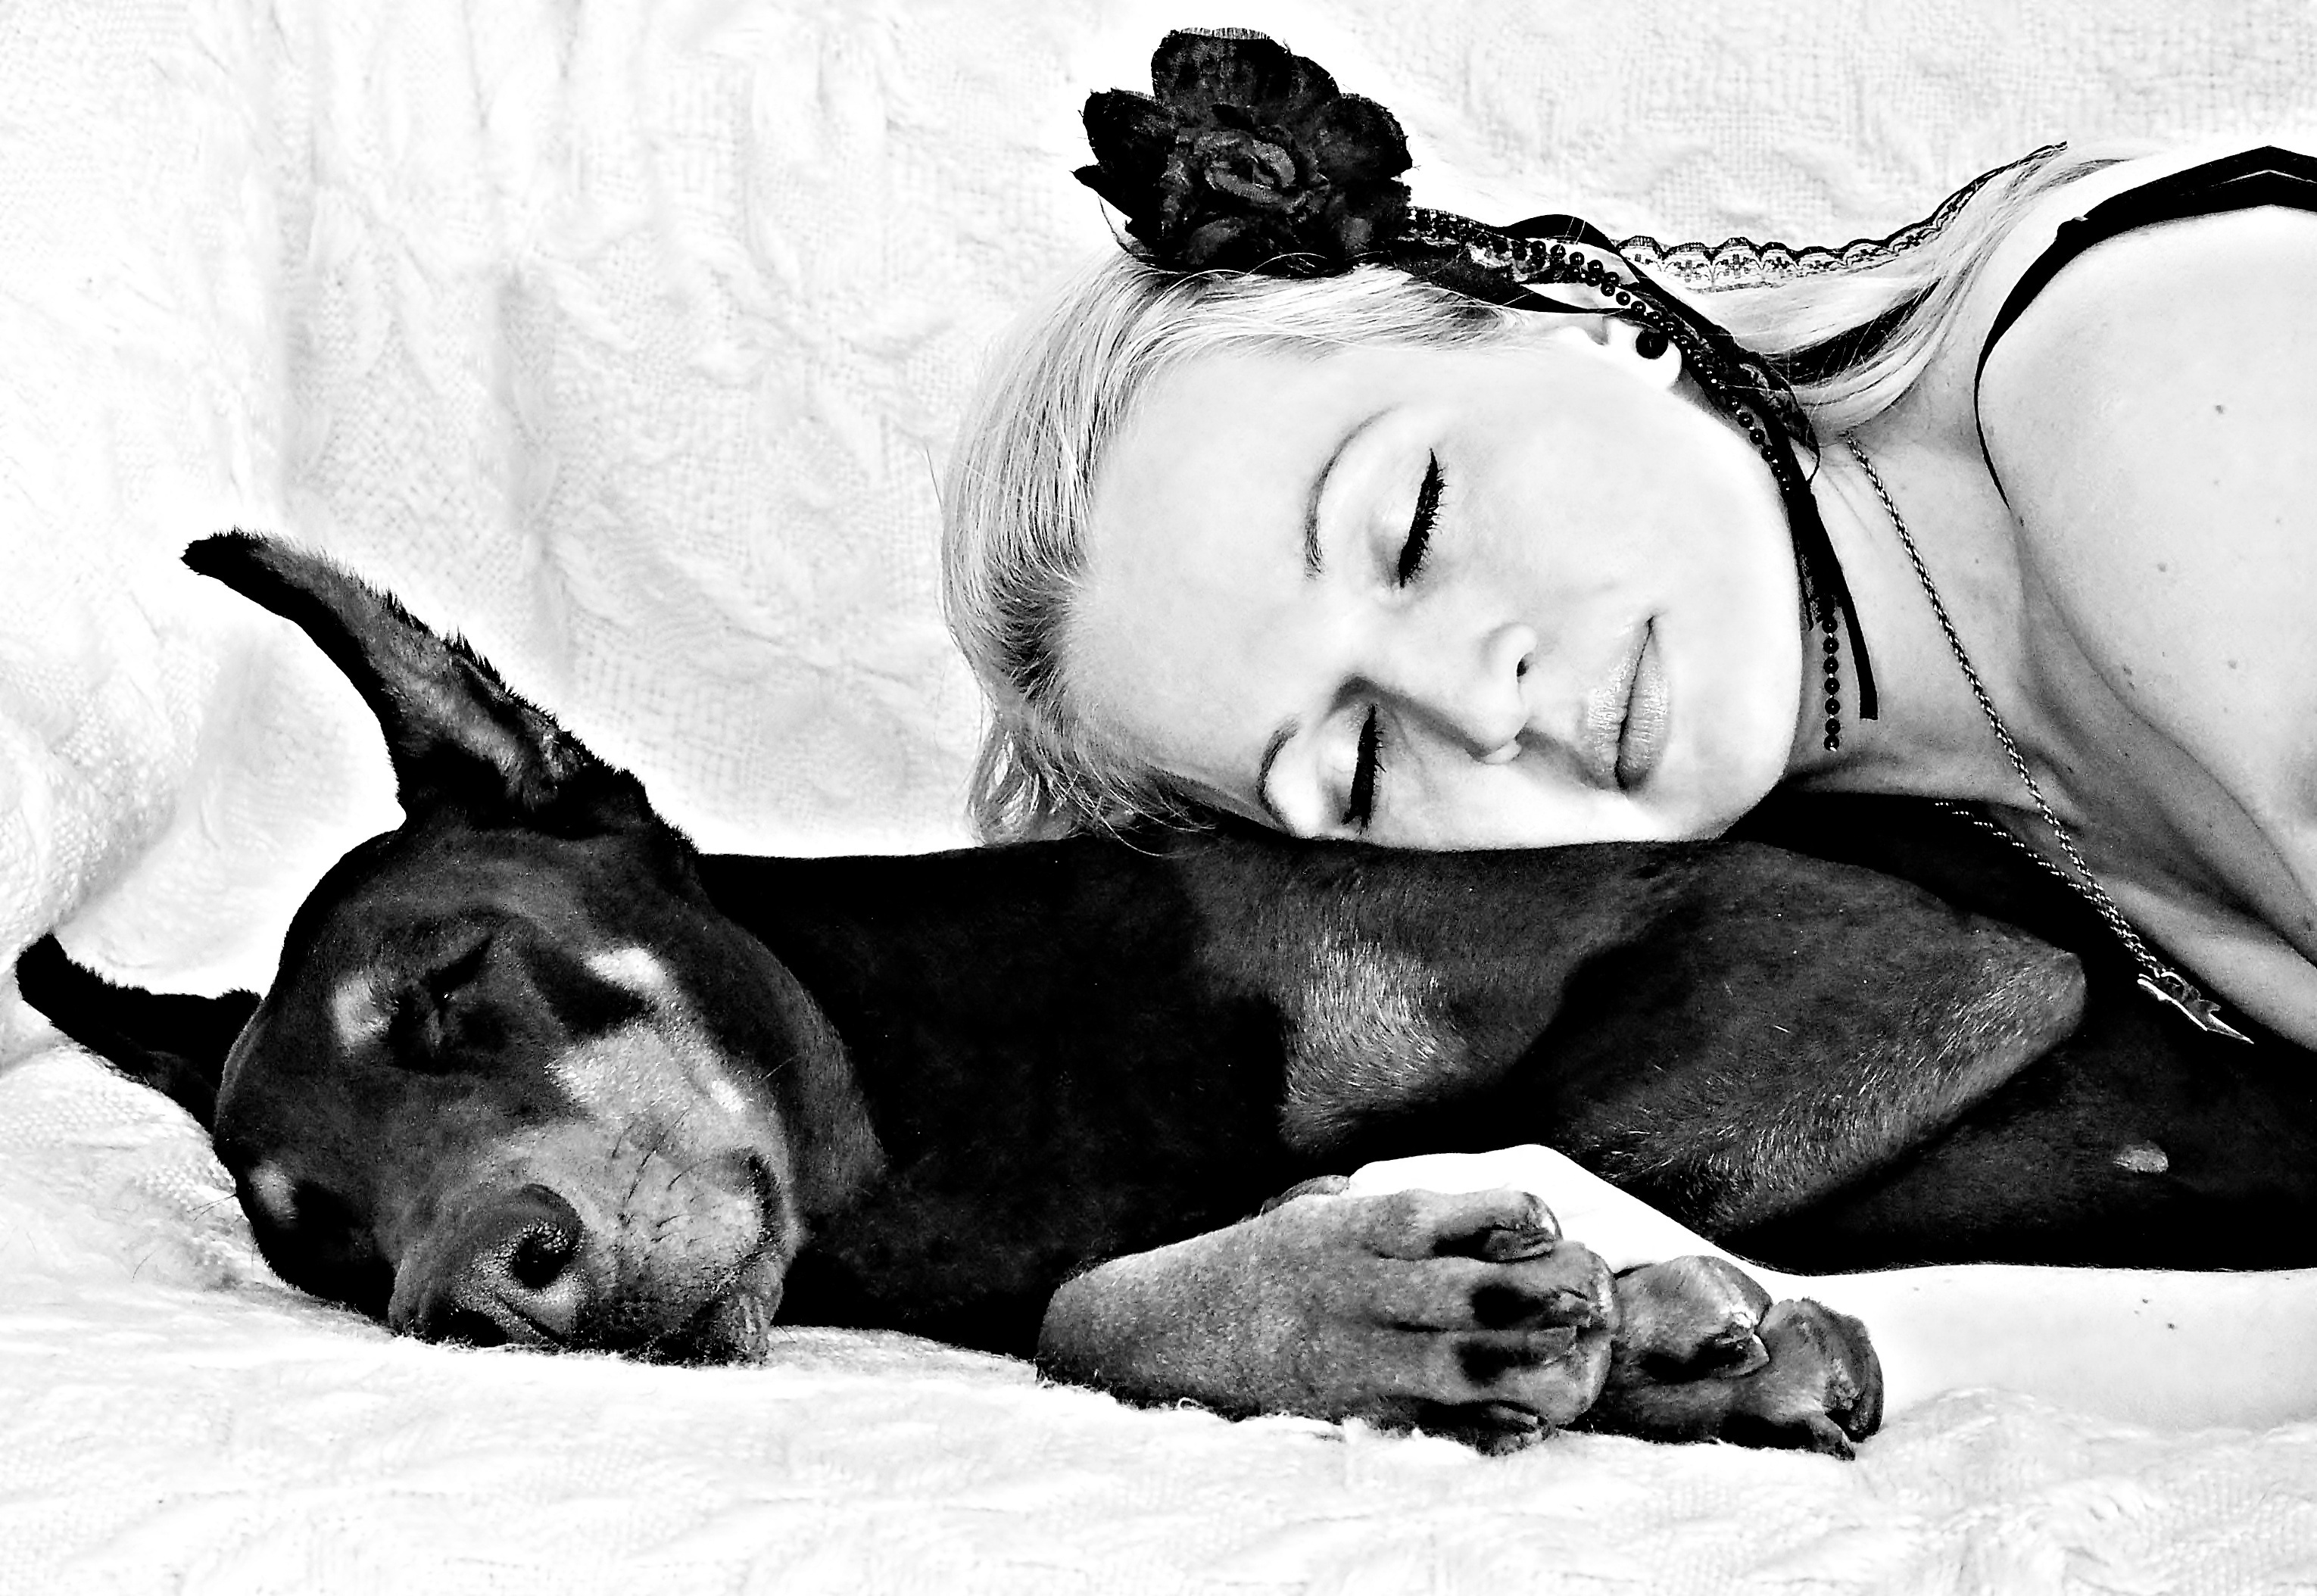
black and white, dog, love, black, monochrome, black white, sleep, drawing, doberman, interaction, blonde woman, monochrome photography, human positions